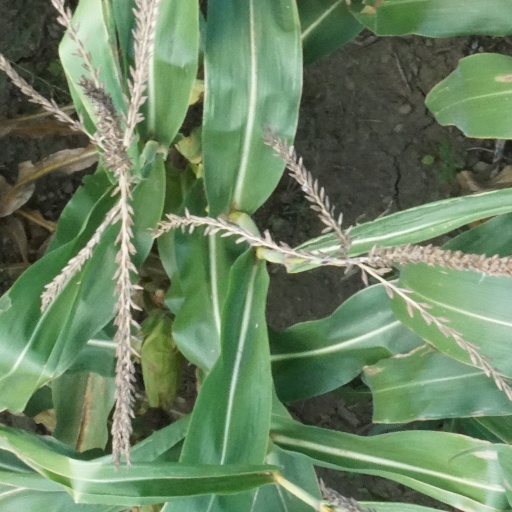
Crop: maize; corn